Brolga

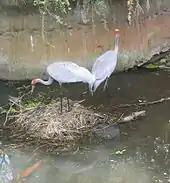
Pair at nest at Healesville Sanctuary near Melbourne

Brolgas are monogamous and usually bond for life, though new pairings may follow the death of one individual. A feature of a bonded couple is the synchronous calling, which the female usually initiates. She stands with her wings folded and beak pointed to the sky and emits a series of trumpeting calls. The male stands alongside in a similar posture, but with his wings flared and primaries drooping, which is the only time when sex can be differentiated reliably. The male emits one longer call for every two emitted by the female.